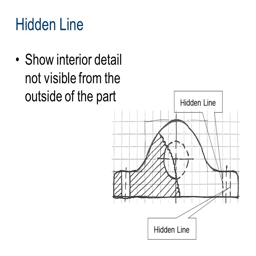
show not visible from the outside of the part